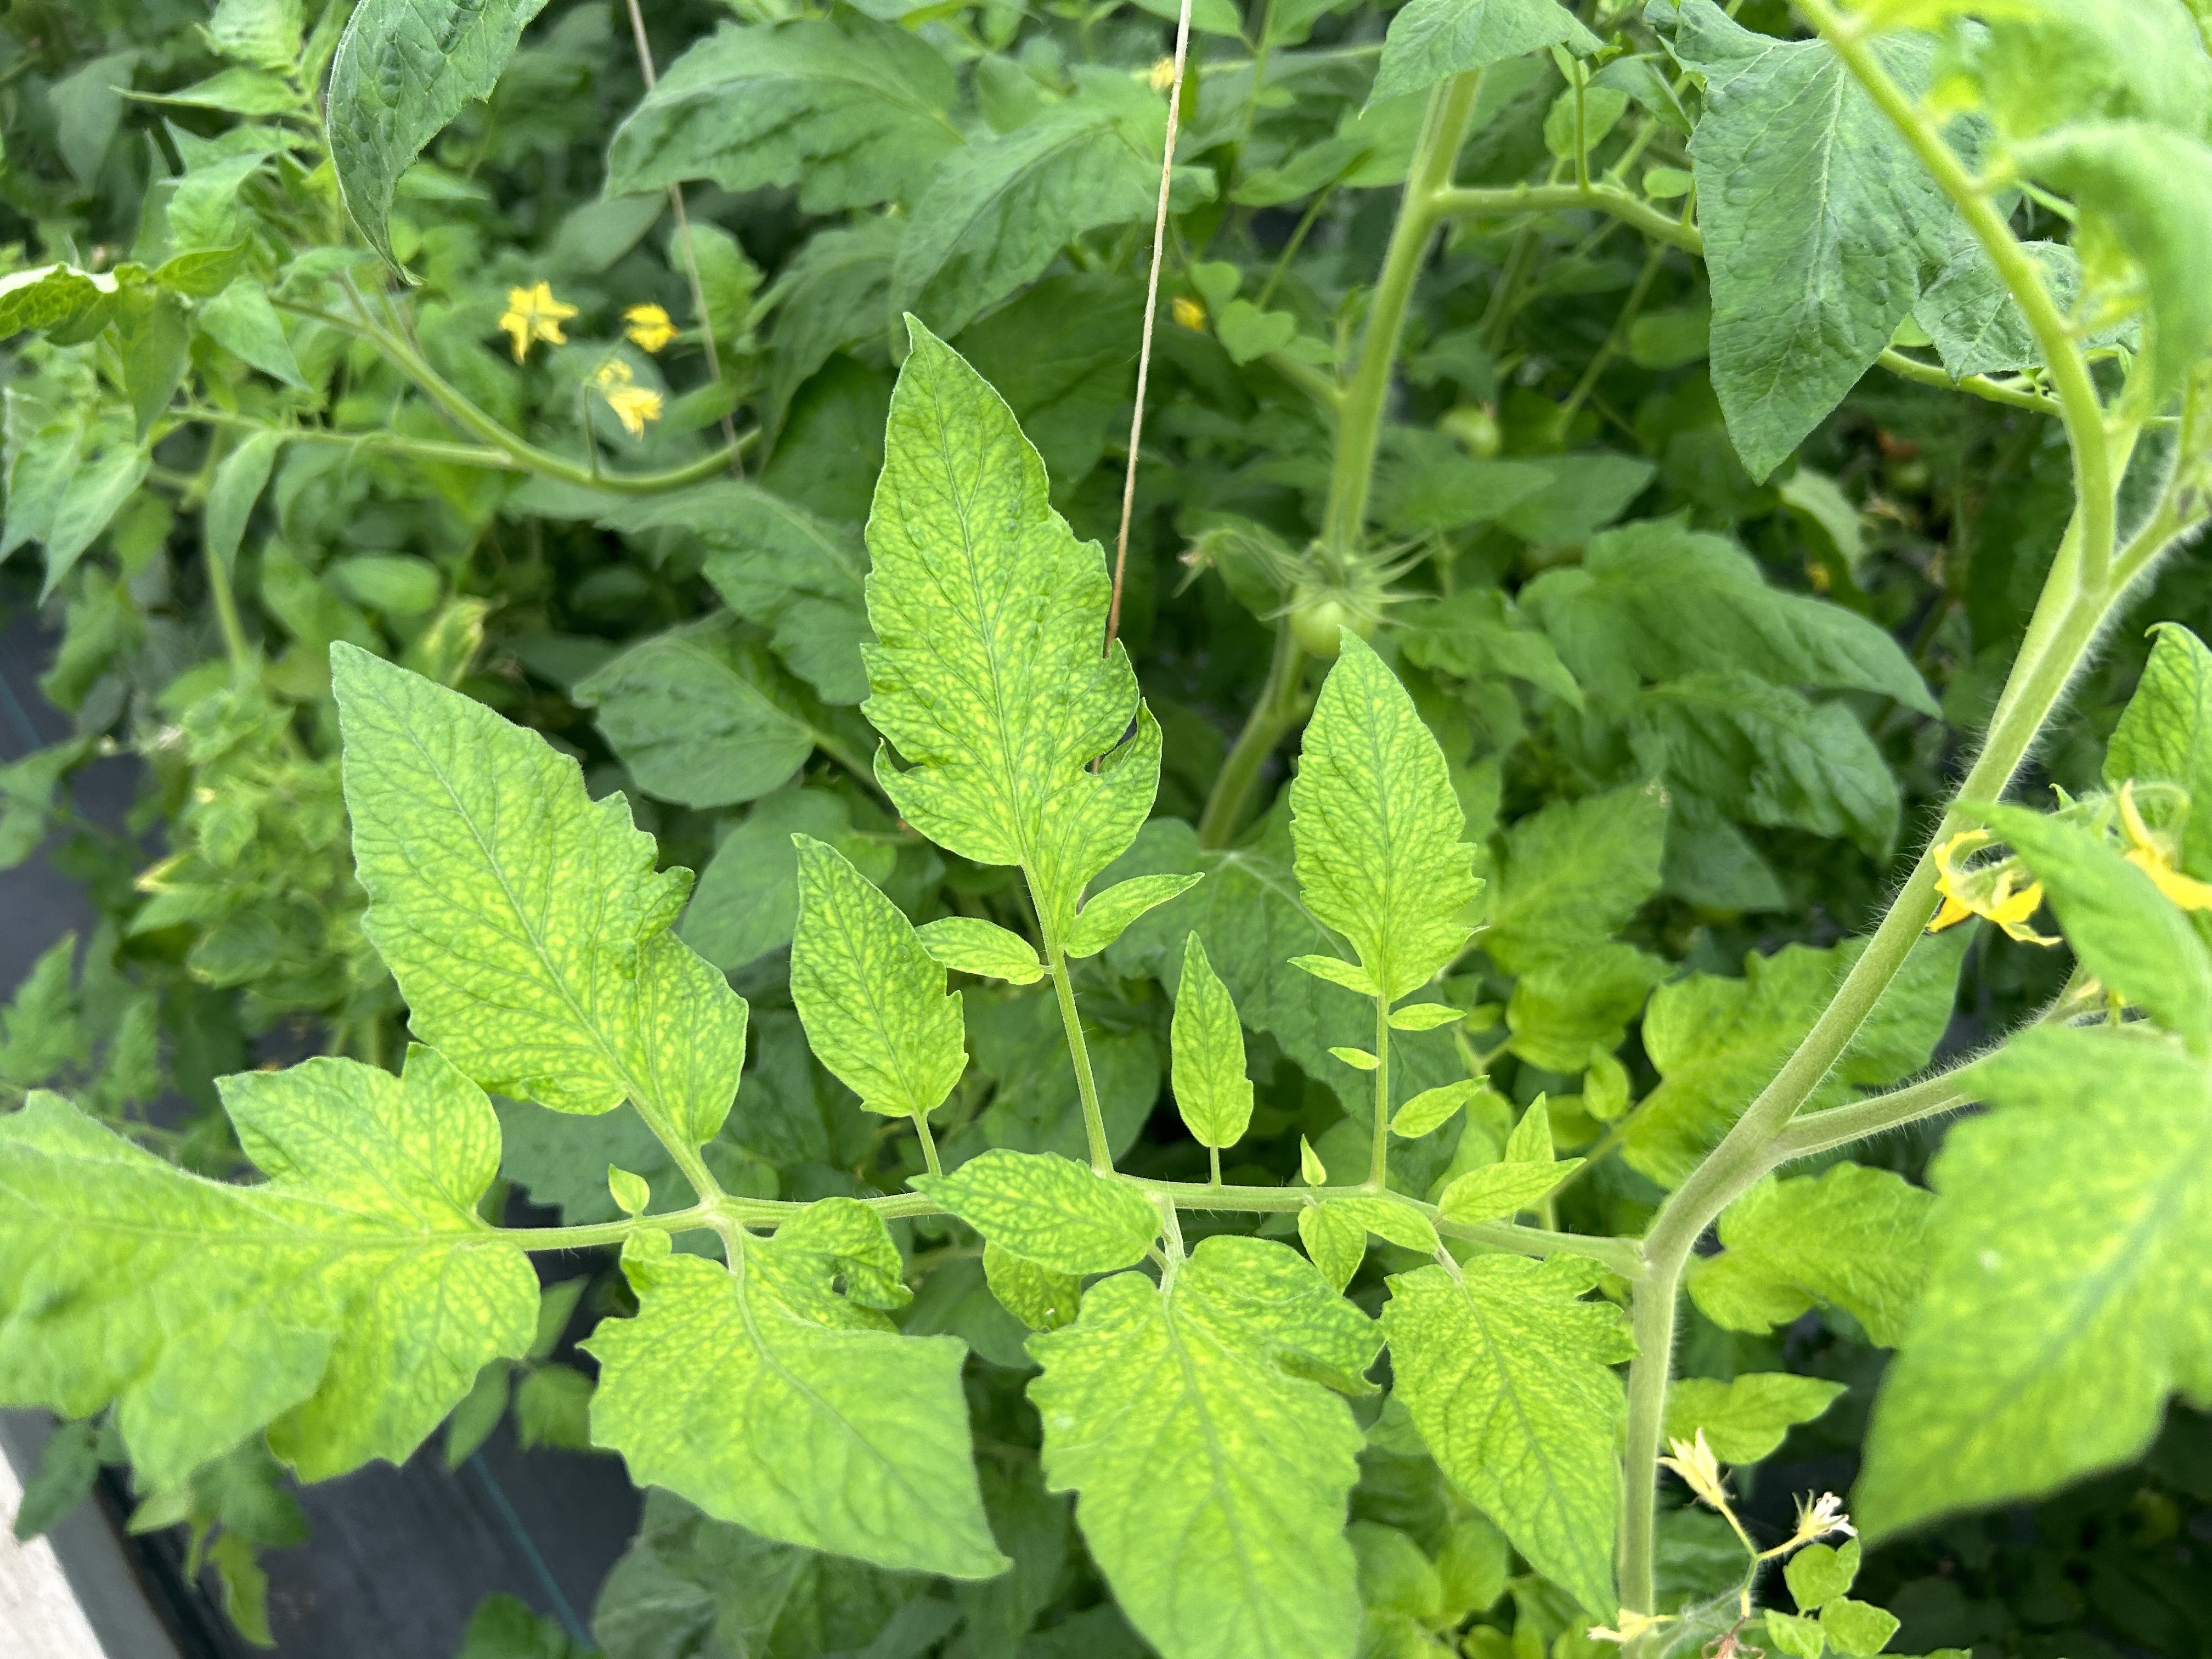
Disease: Viral